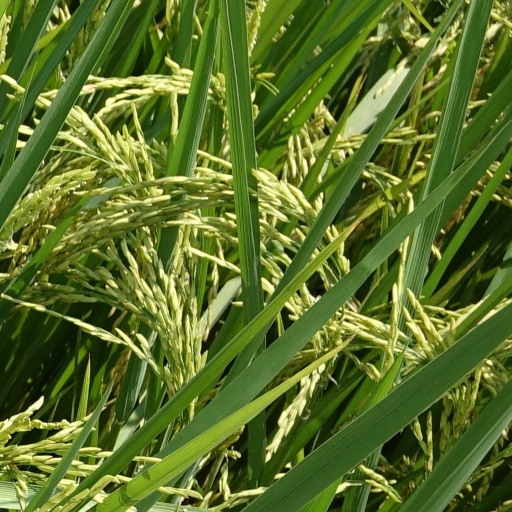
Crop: rice